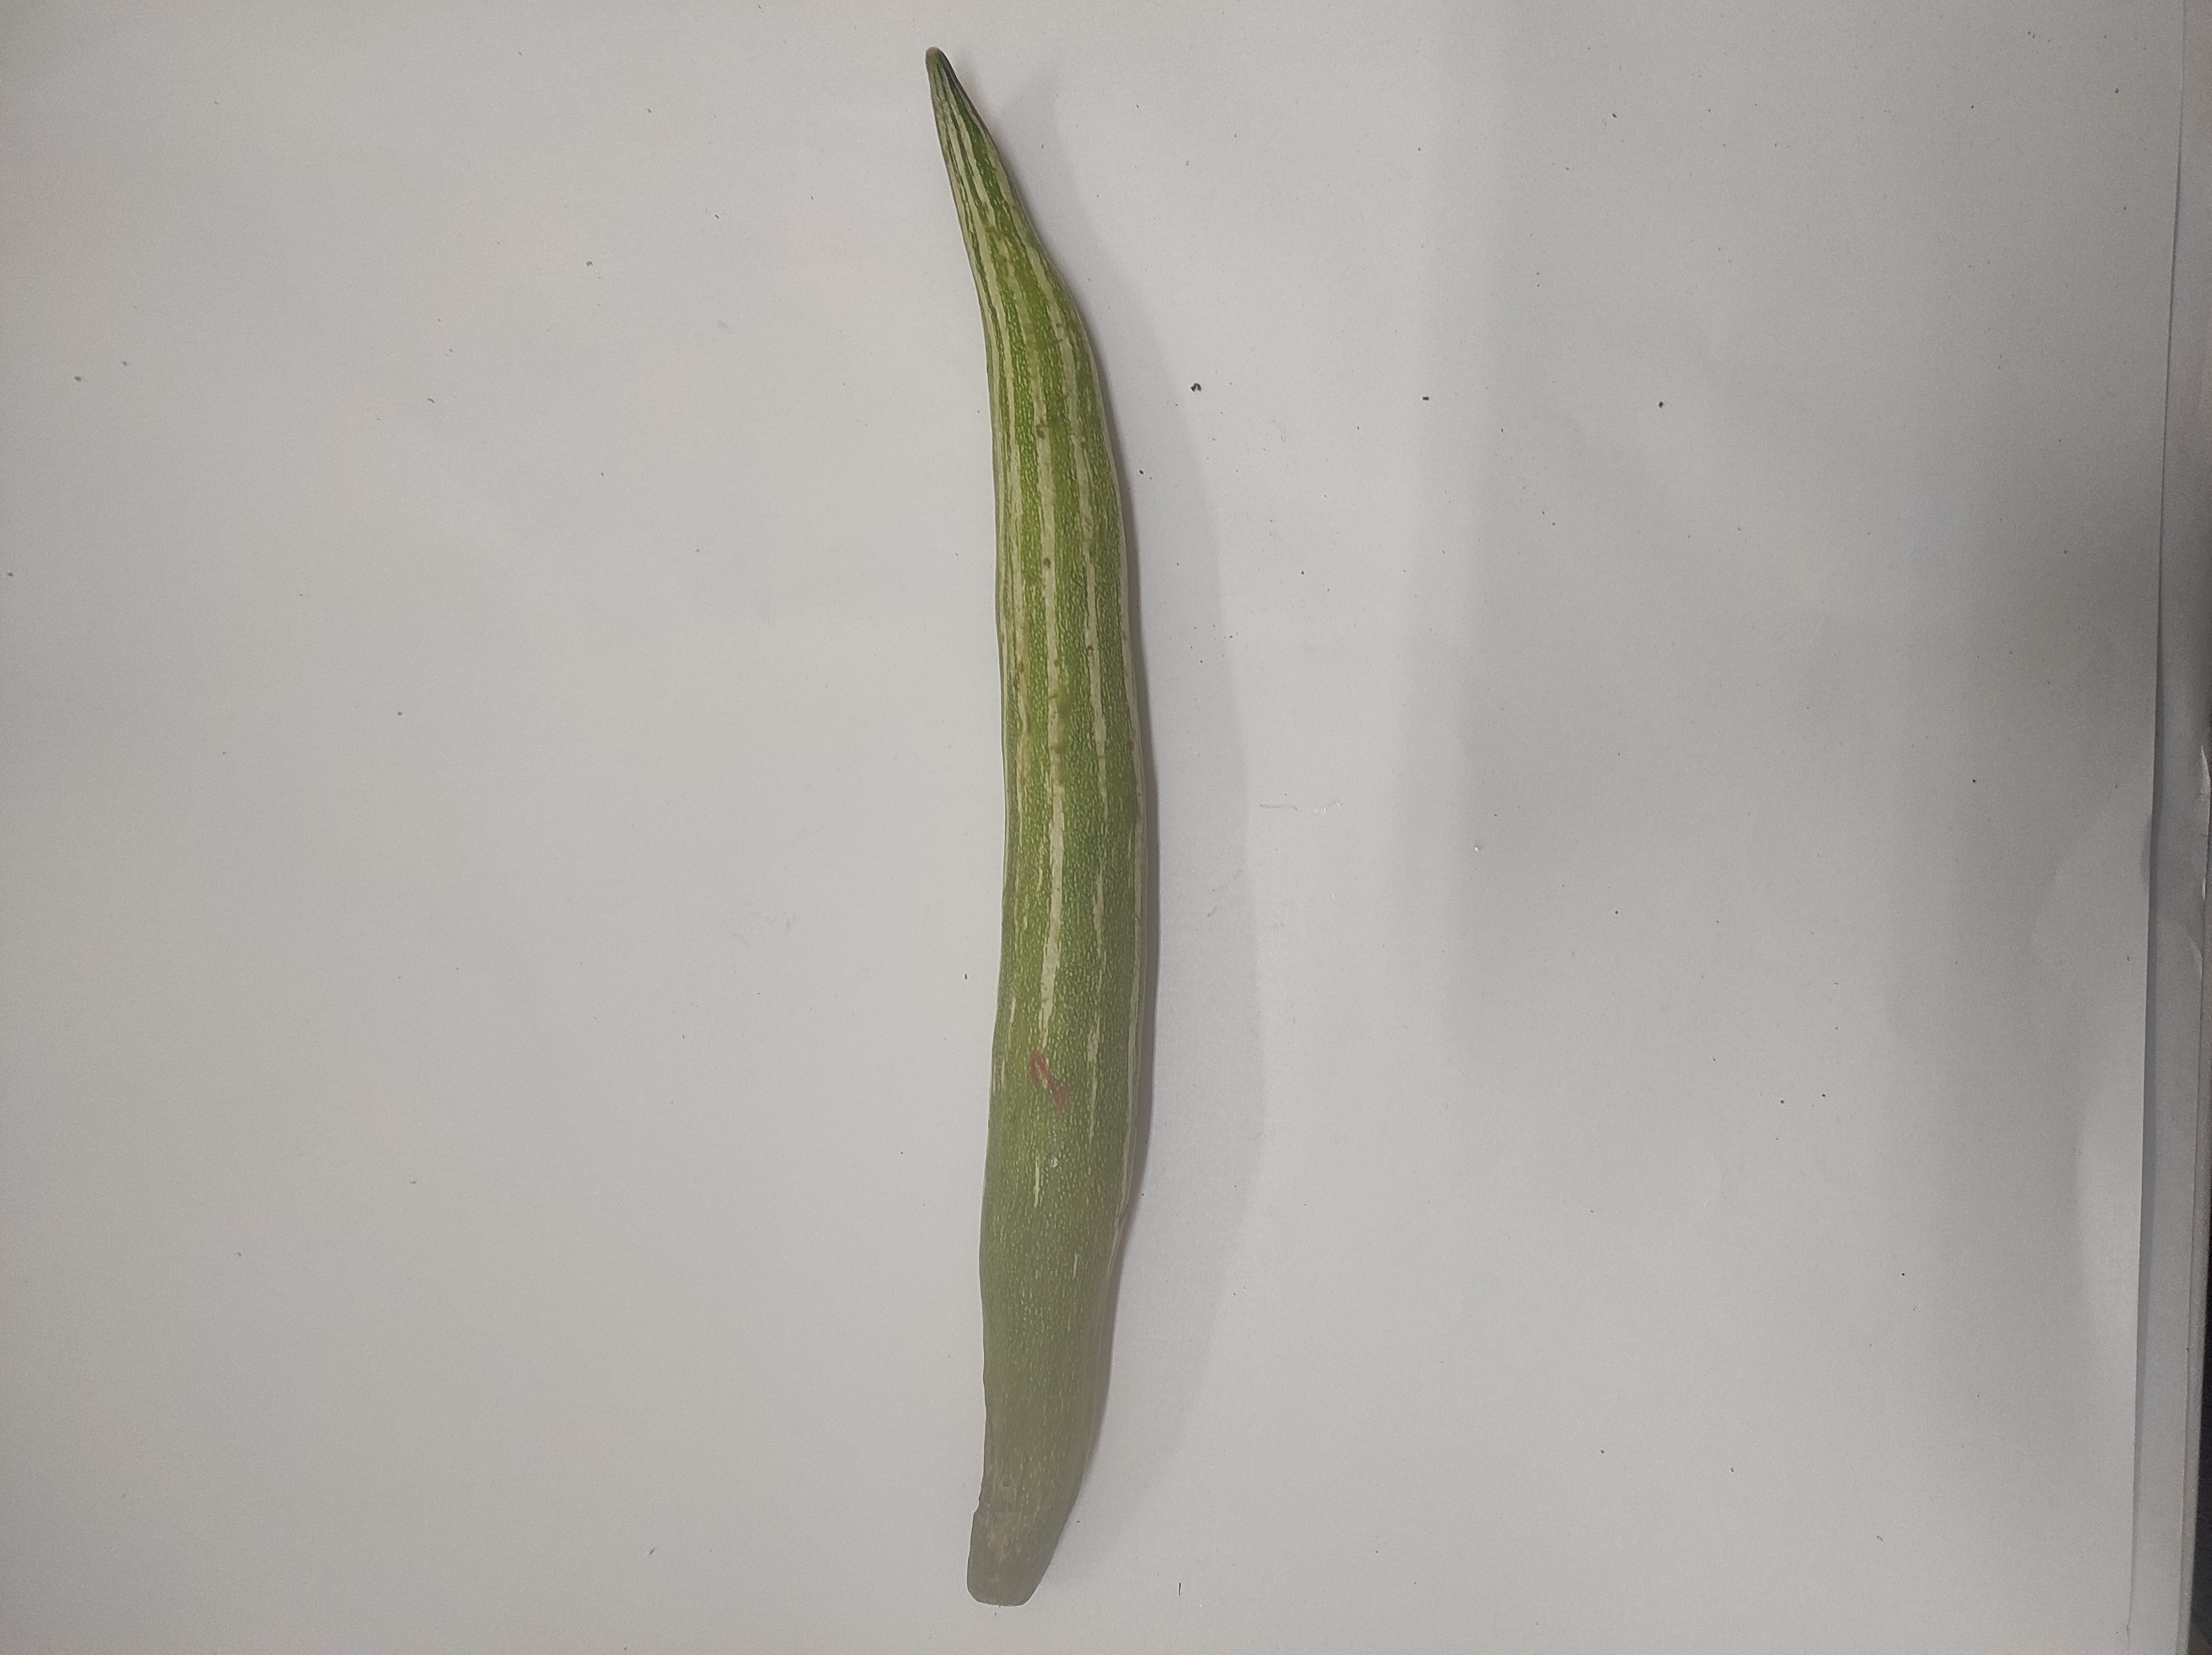
Crop: Snake Gourd
Condition: Severely Damaged